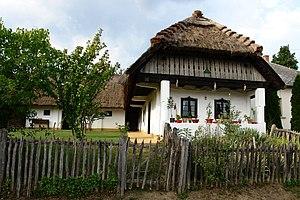
Zalalövő est une ville et une commune du comitat de Zala en Hongrie.